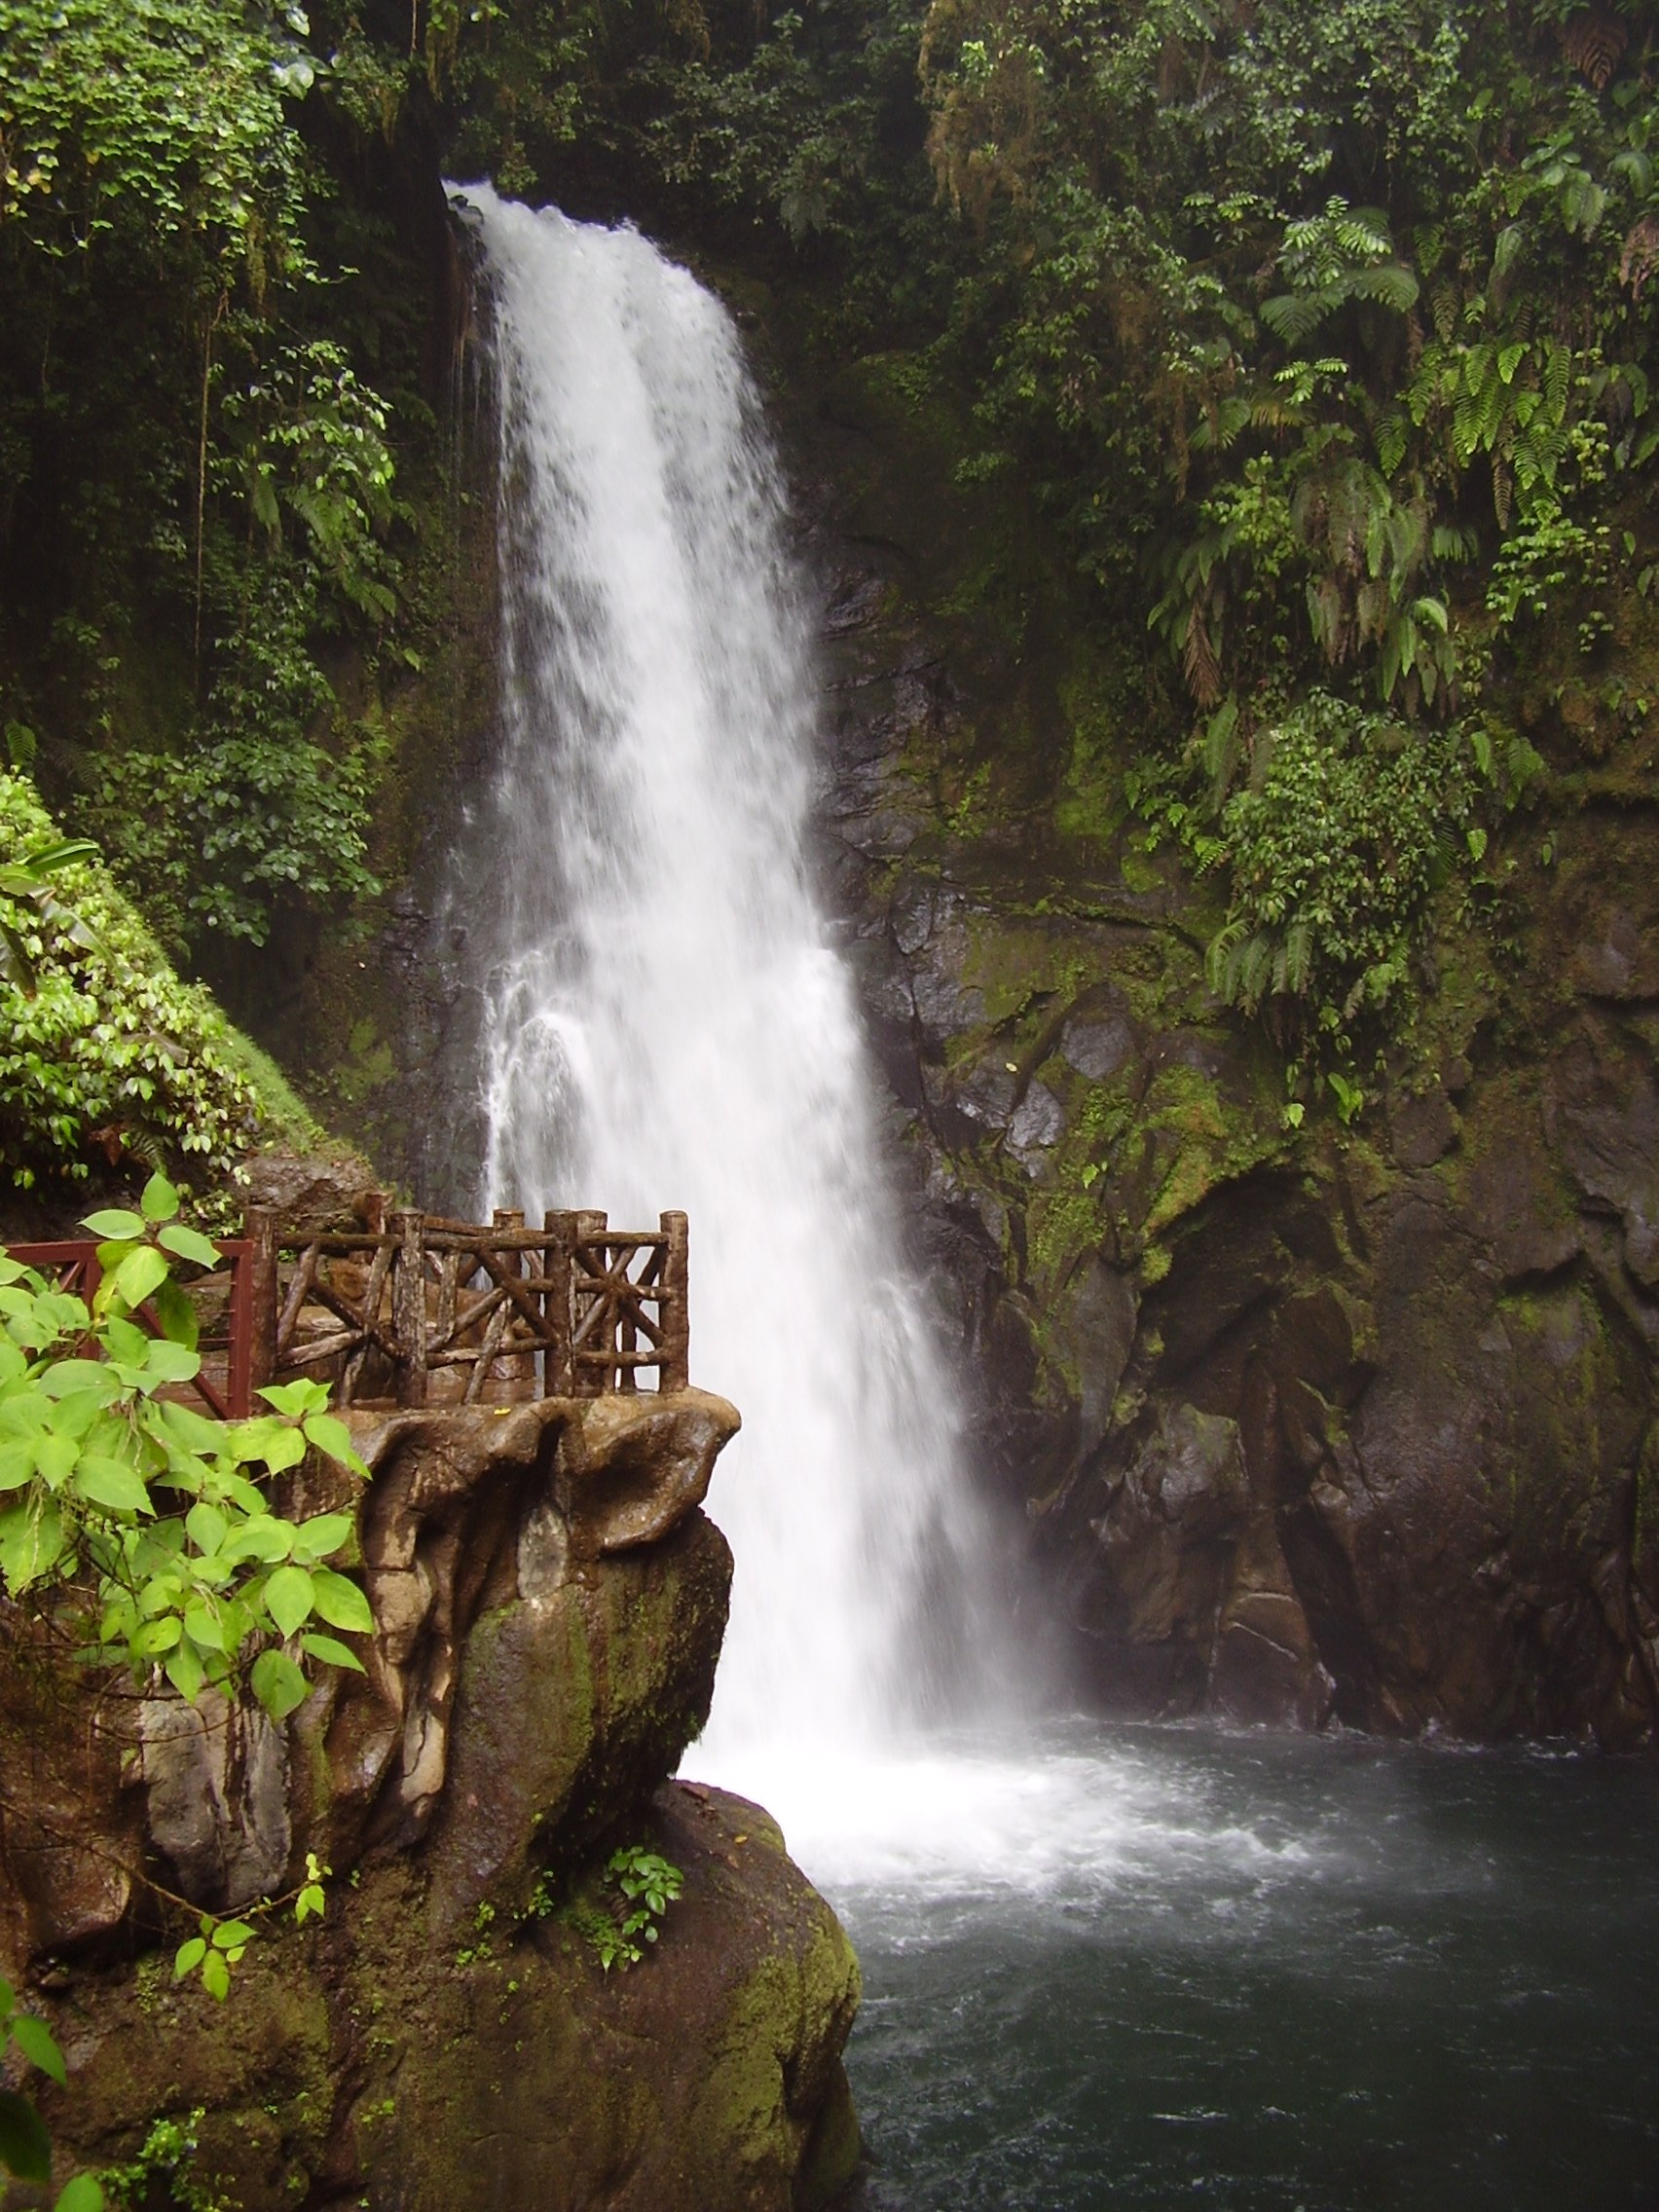
water, nature, forest, waterfall, stream, green, jungle, autumn, brown, national park, flora, body of water, leaves, rainforest, wasserfall, south america, caribbean, tropics, water feature, watercourse, costa rica, central america, waterfall gardens